Appalachian State Mountaineers football

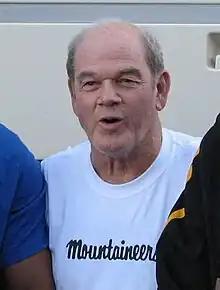
Coach Moore

Arkansas assistant coach Jerry Moore was hired as the Mountaineer's 19th coach in 1989. Moore is the winningest coach in conference history, and under his leadership the Mountaineers won seven conference championships. In addition, the Mountaineers posted 19 winning campaigns to go with one losing season during his tenure, allowing Moore to claim Southern Conference Coach of the Year honors a record six times. He was also the 2006 recipient of the Eddie Robinson Award, presented to the division's most outstanding coach. Under the stewardship of Moore, players such as two-time Buck Buchanan Award winner Dexter Coakley have gone on to play in the National Football League.